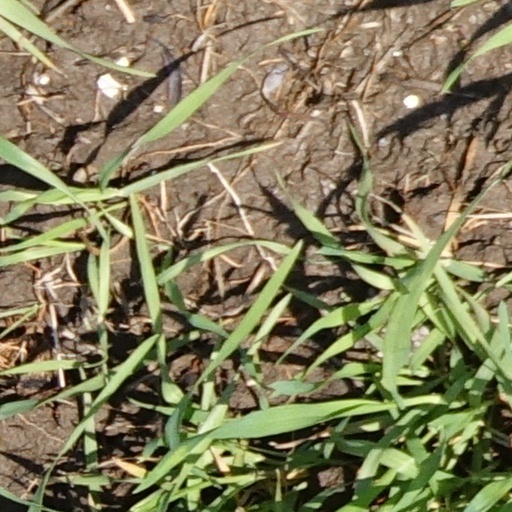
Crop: wheat